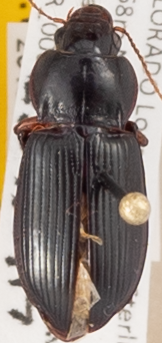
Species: Amara carinata
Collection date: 2015-09-17
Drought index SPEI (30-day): -1.45
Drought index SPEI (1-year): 0.54
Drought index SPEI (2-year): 1.28